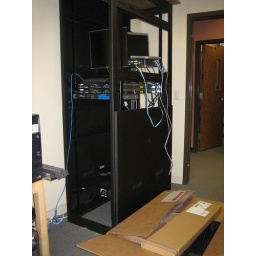
another server in the box. a cabinet full of equipment in my office = way to loud.